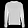
Label: Pullover